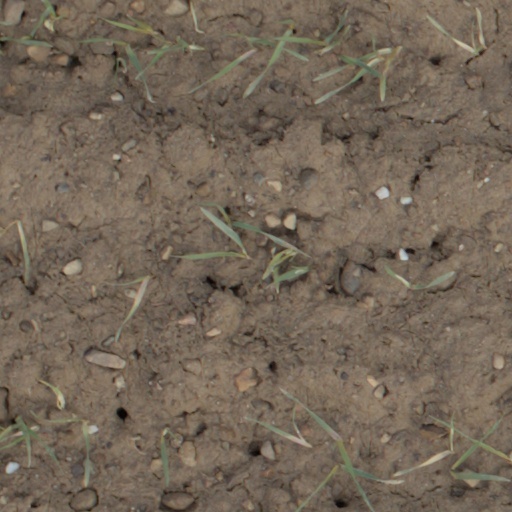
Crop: wheat